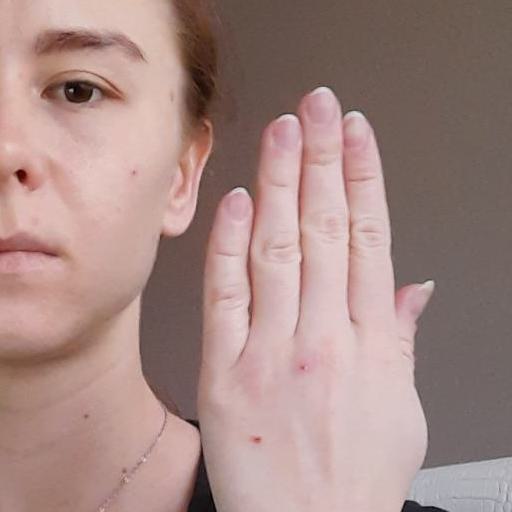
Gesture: stop_inverted